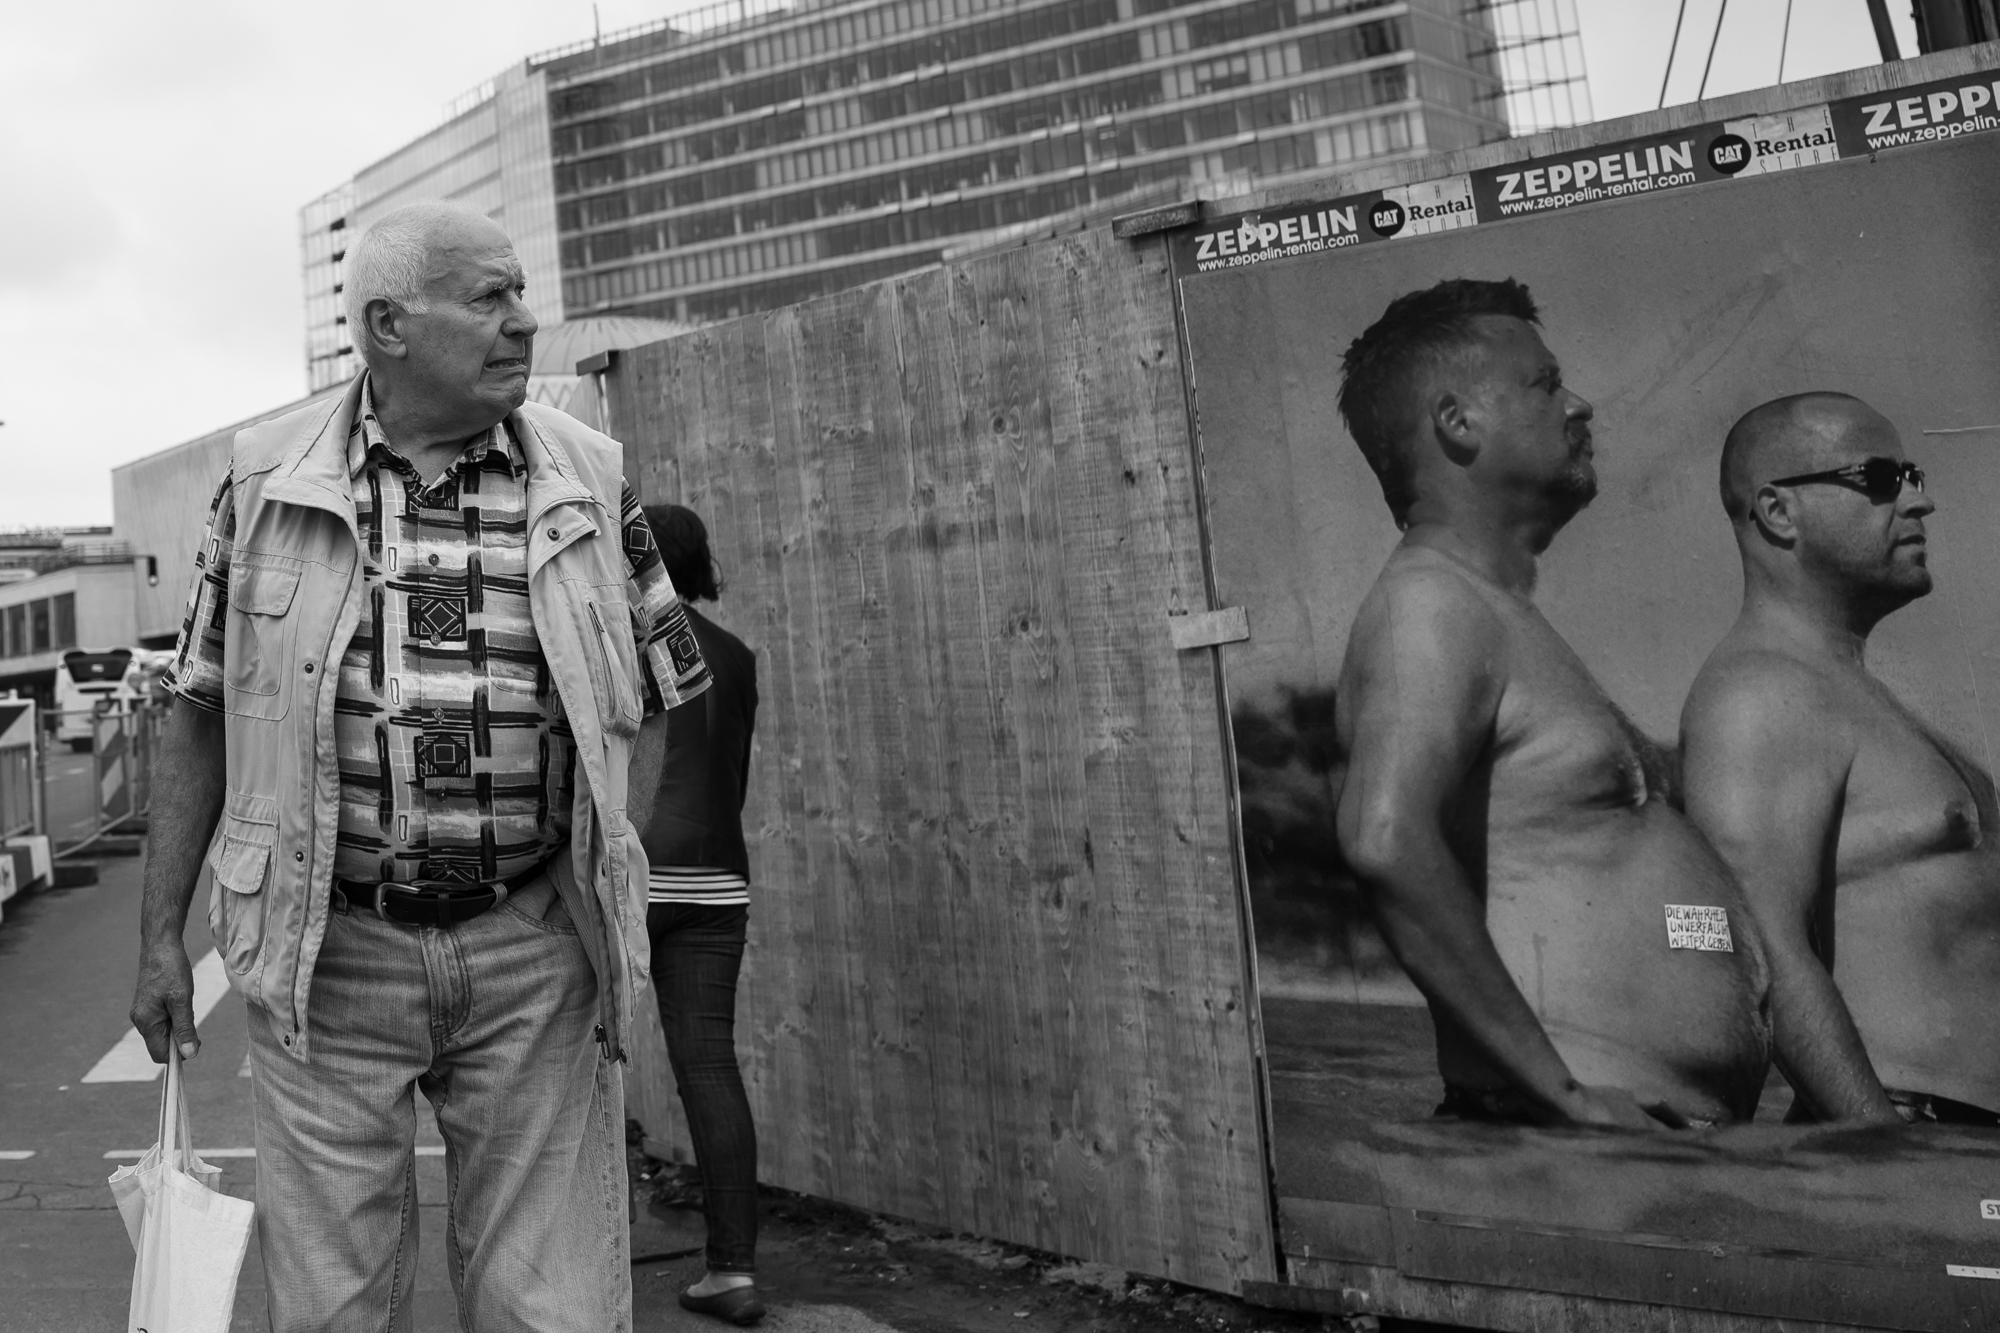
person, black and white, people, street, photography, monochrome, streetphotography, bw, blackandwhite, blackwhite, candid, photograph, snapshot, berlin, streetphoto, schwarzweis, crew, leica, strase, strasenfotografie, leicaq, strasenfoto, streetpassionaward, schirrmacher, monochrome photography